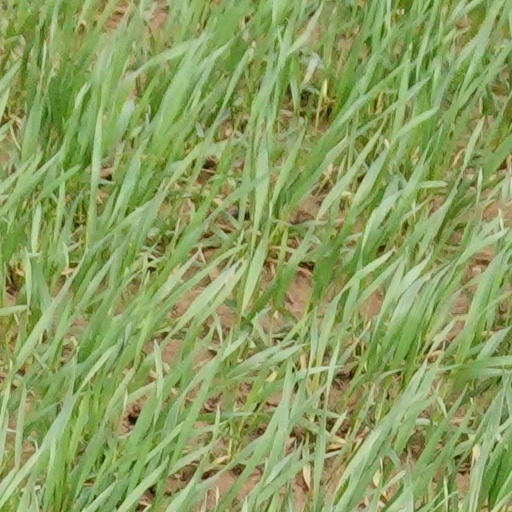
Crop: wheat